Mount Lebanon Mutasarrifate

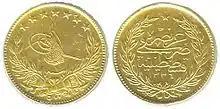
Ottoman lira

In addition, grapes and what was extracted from them were among the main produce on which a large part of the villagers depended. The wine industry of Lebanon is among the most ancient in the world. Lebanon's wines were mentioned in the Old Testament, and some ancient inscriptions stated that it was made as tribute which the Lebanese population gave to the conquerors, and the quality of Lebanese aged wine in monasteries is famous. Most of the grape production was from wine, 'araq, raisins, and vinegar for local consumption, as was the case with the fig, which was a well-known and desirable tree.